RKO Keith's Theater (Flushing, Queens)

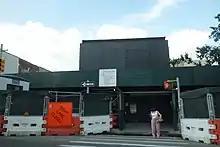
Demolition of the theater in October 2021

Chinese developer Xinyuan Real Estate bought the theater in August 2016 for $66 million. Xinyuan announced that it would build a 16-story luxury condominium tower in the space, with 269 residential units and no hotel rooms. The new building, which would keep the original facade over the lower floors, would be designed by Pei Cobb Freed & Partners. The LPC approved Xinyuan's plans for the theater's redevelopment in May 2017, including a proposal to convert the ticket lobby and foyer into a condo entrance. The Historic Districts Council expressed reservations over the fact that, while the ticket lobby would be open to the public, the grand foyer was planned to be restricted to residents, at least initially. This violated New York City's landmark preservation law, which mandated that landmarked interiors be accessible to the public. Following the announcement of Xinyuan's revised plans, preservationist and Forest Hills resident Richard Thornhill started a petition to restore the theater to Lamb's original design. The petition received 4,400 signatures.